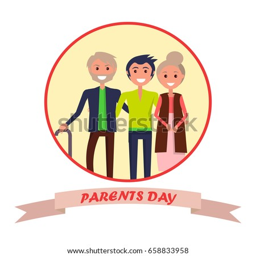
parents day poster in circle colorful inscription .